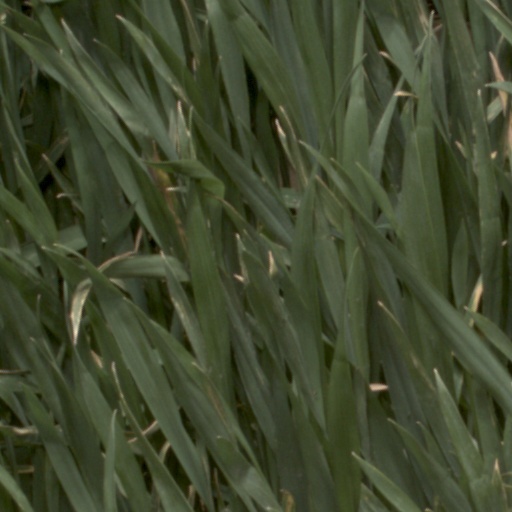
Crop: wheat